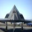
Label: airplane